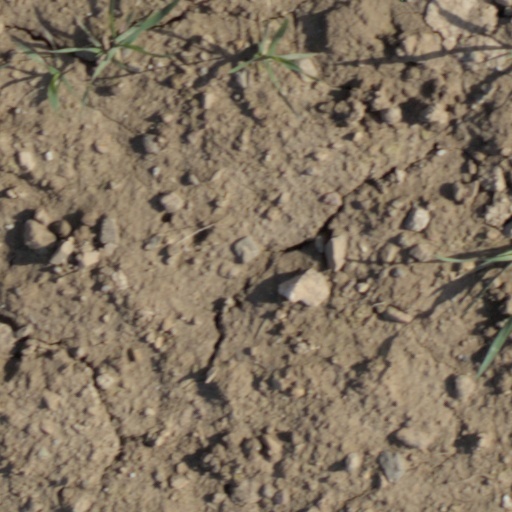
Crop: wheat